Bambi Sheleg

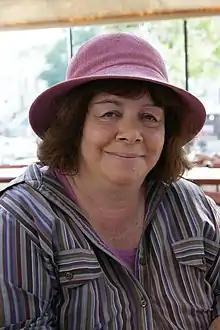

Bambi Sheleg (1958 – 15 August 2016) was an Israeli journalist and founding editor of the magazine "Eretz Acheret."